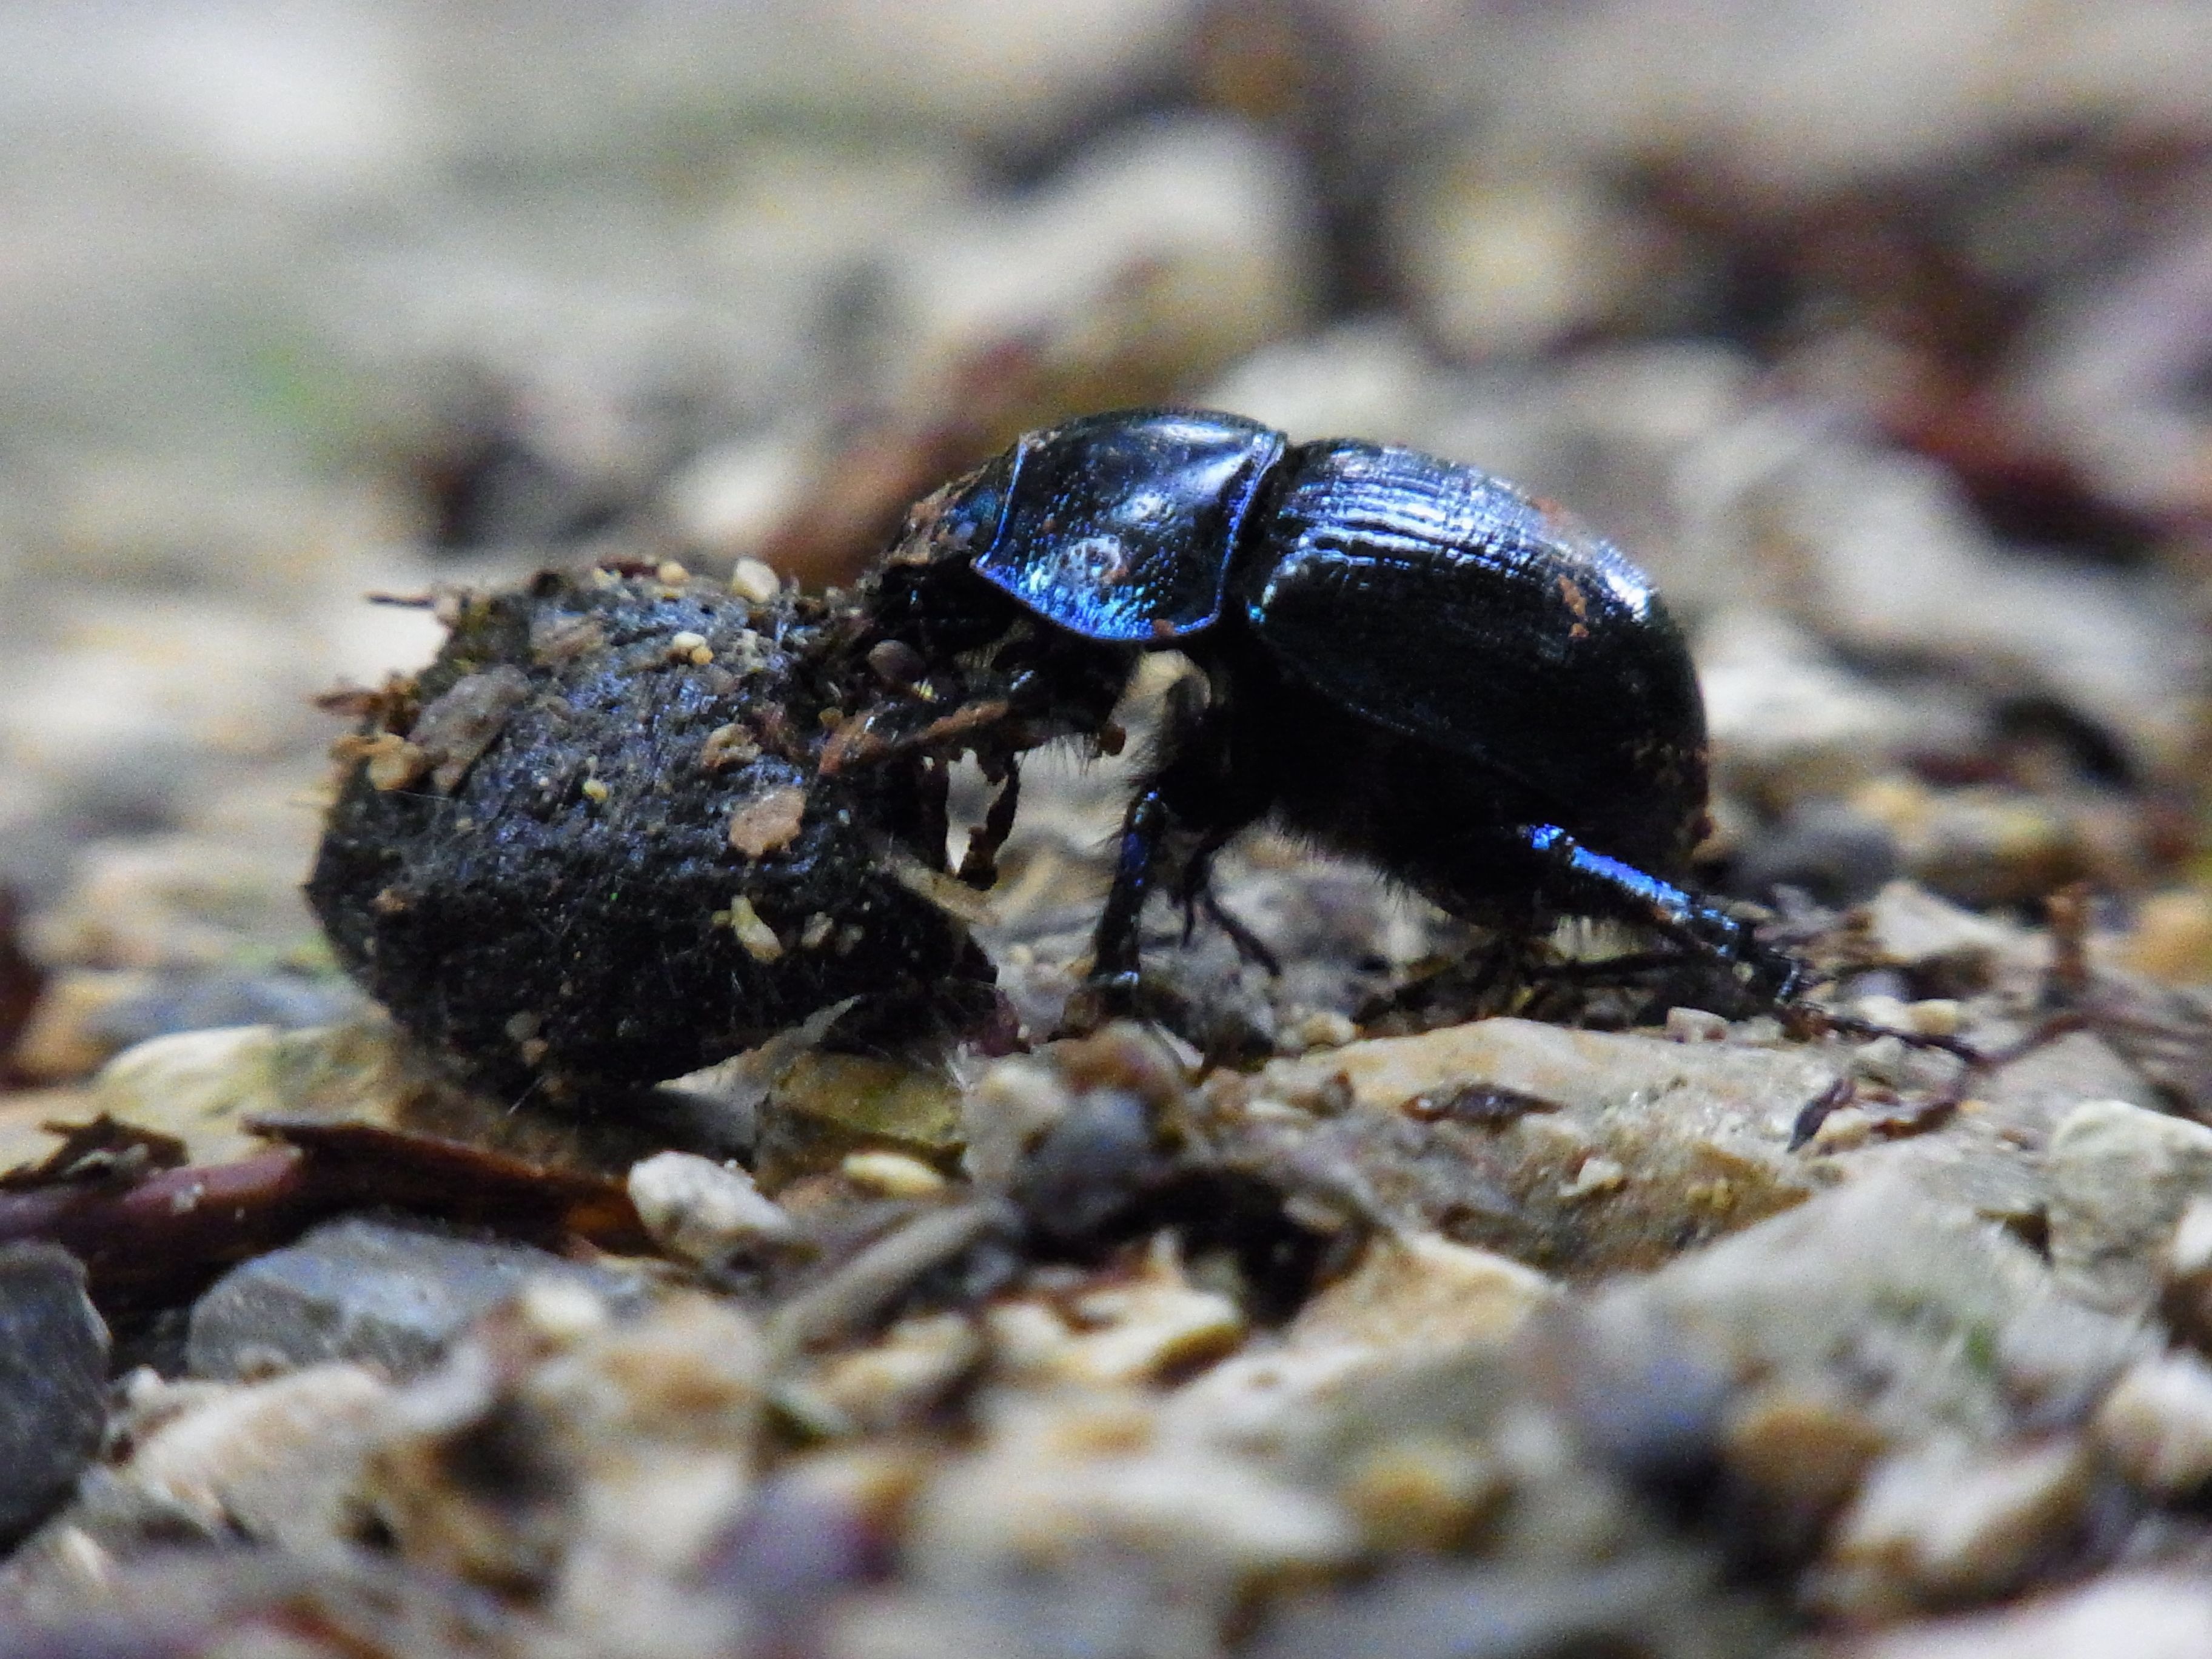
nature, forest, photography, wildlife, insect, fauna, invertebrate, close up, beetle, macro photography, arthropod, ground beetle, dung, dung beetle, scarabs